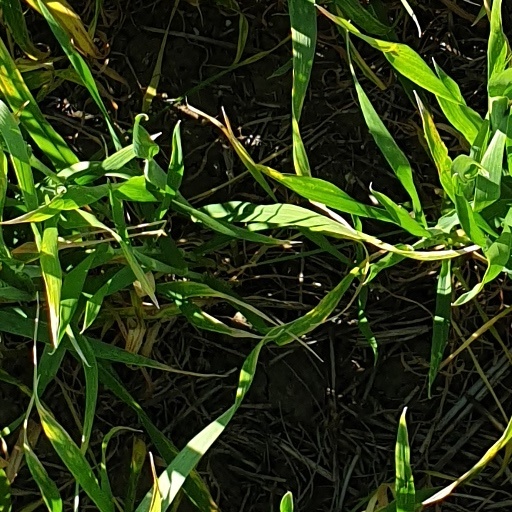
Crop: wheat